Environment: real
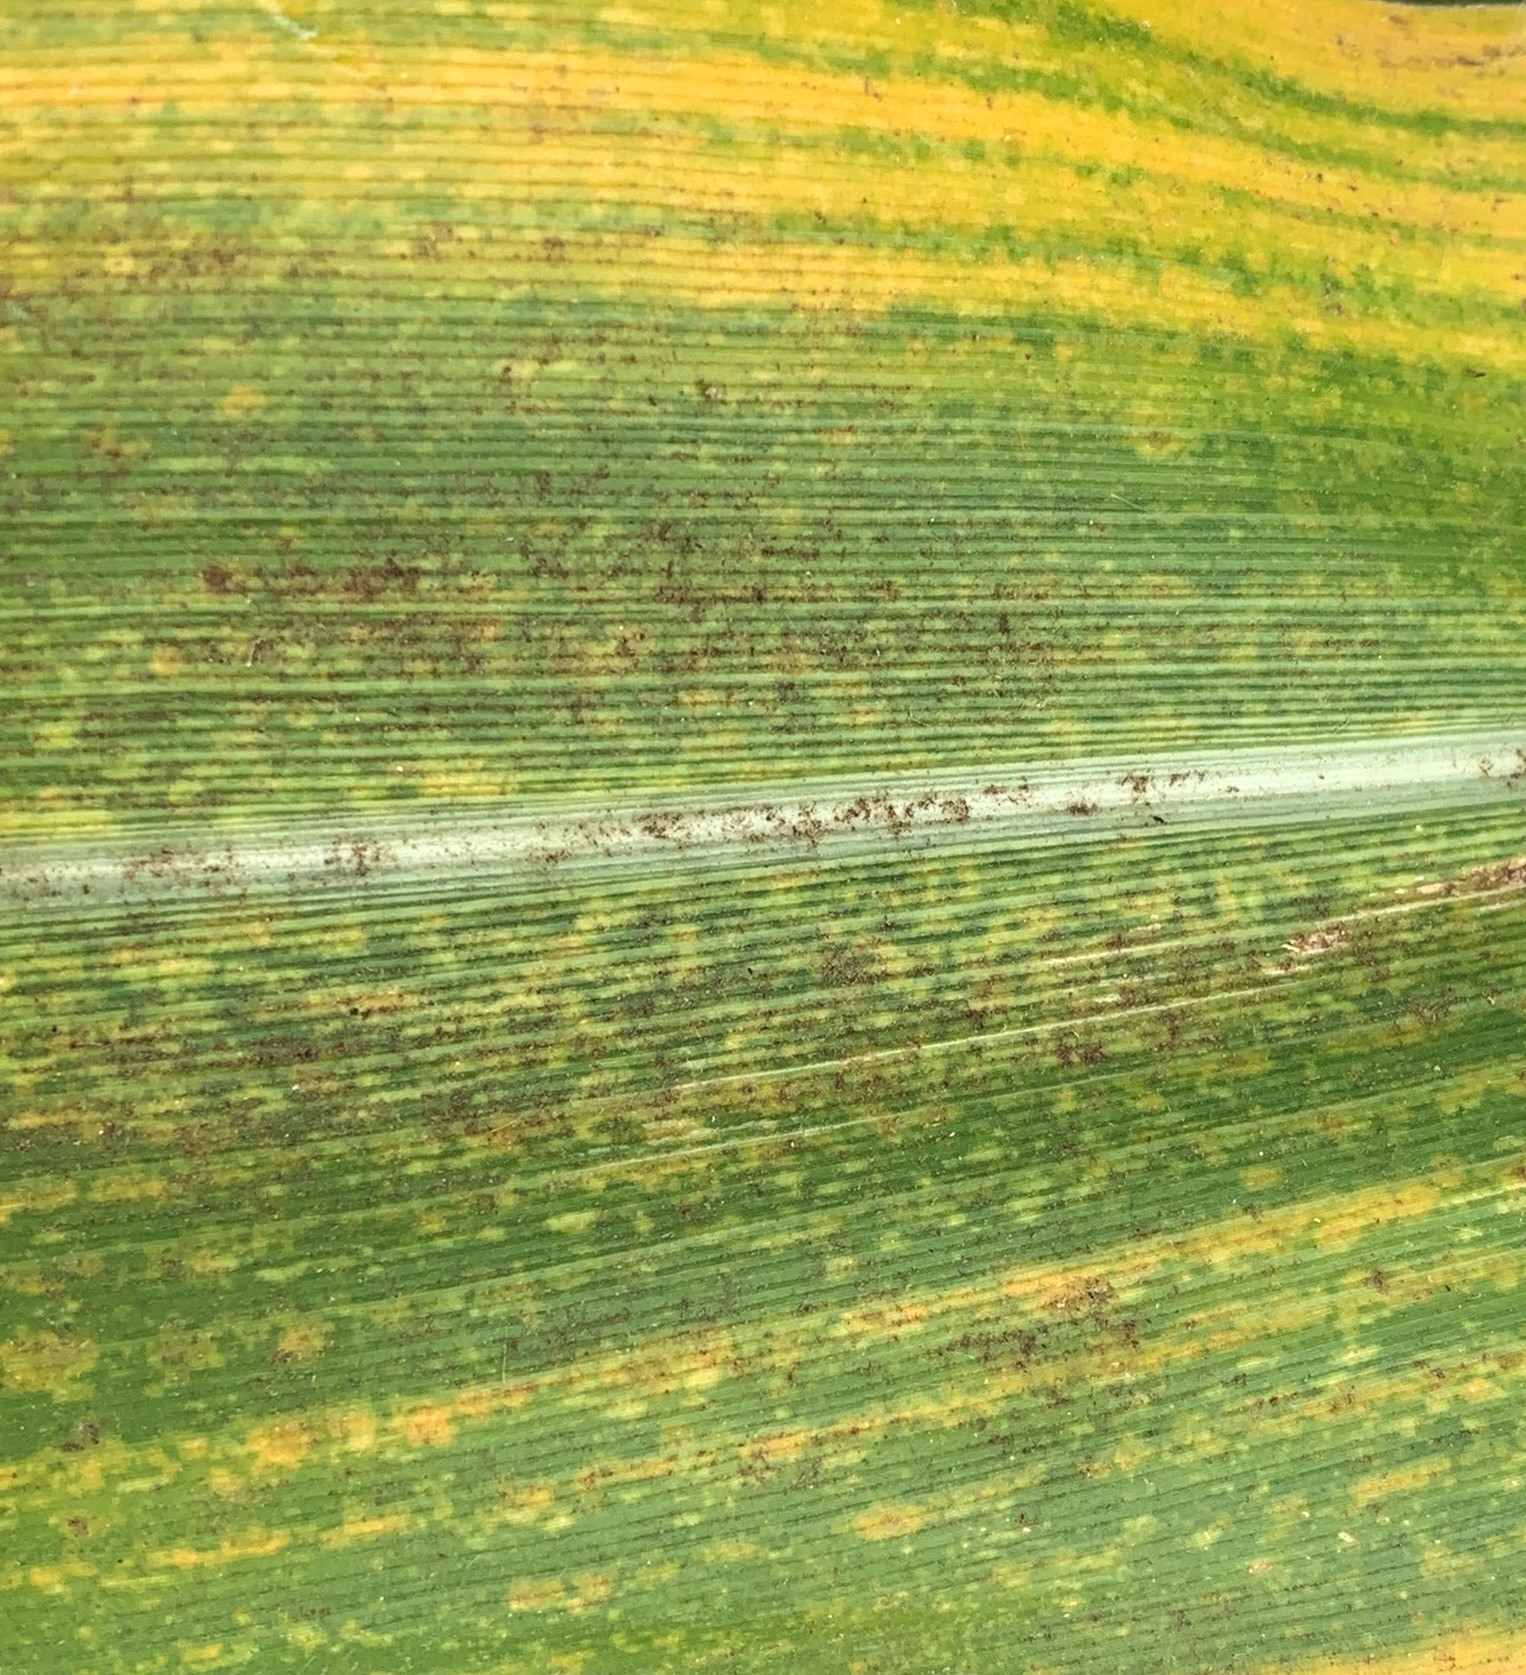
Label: lethal_necrosis